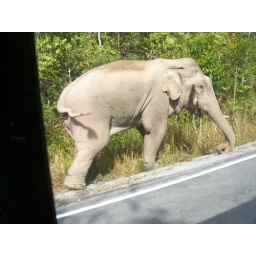
Impossible! But possible!, many animals in Thailand forest are so cute and you can take there photographs easily.